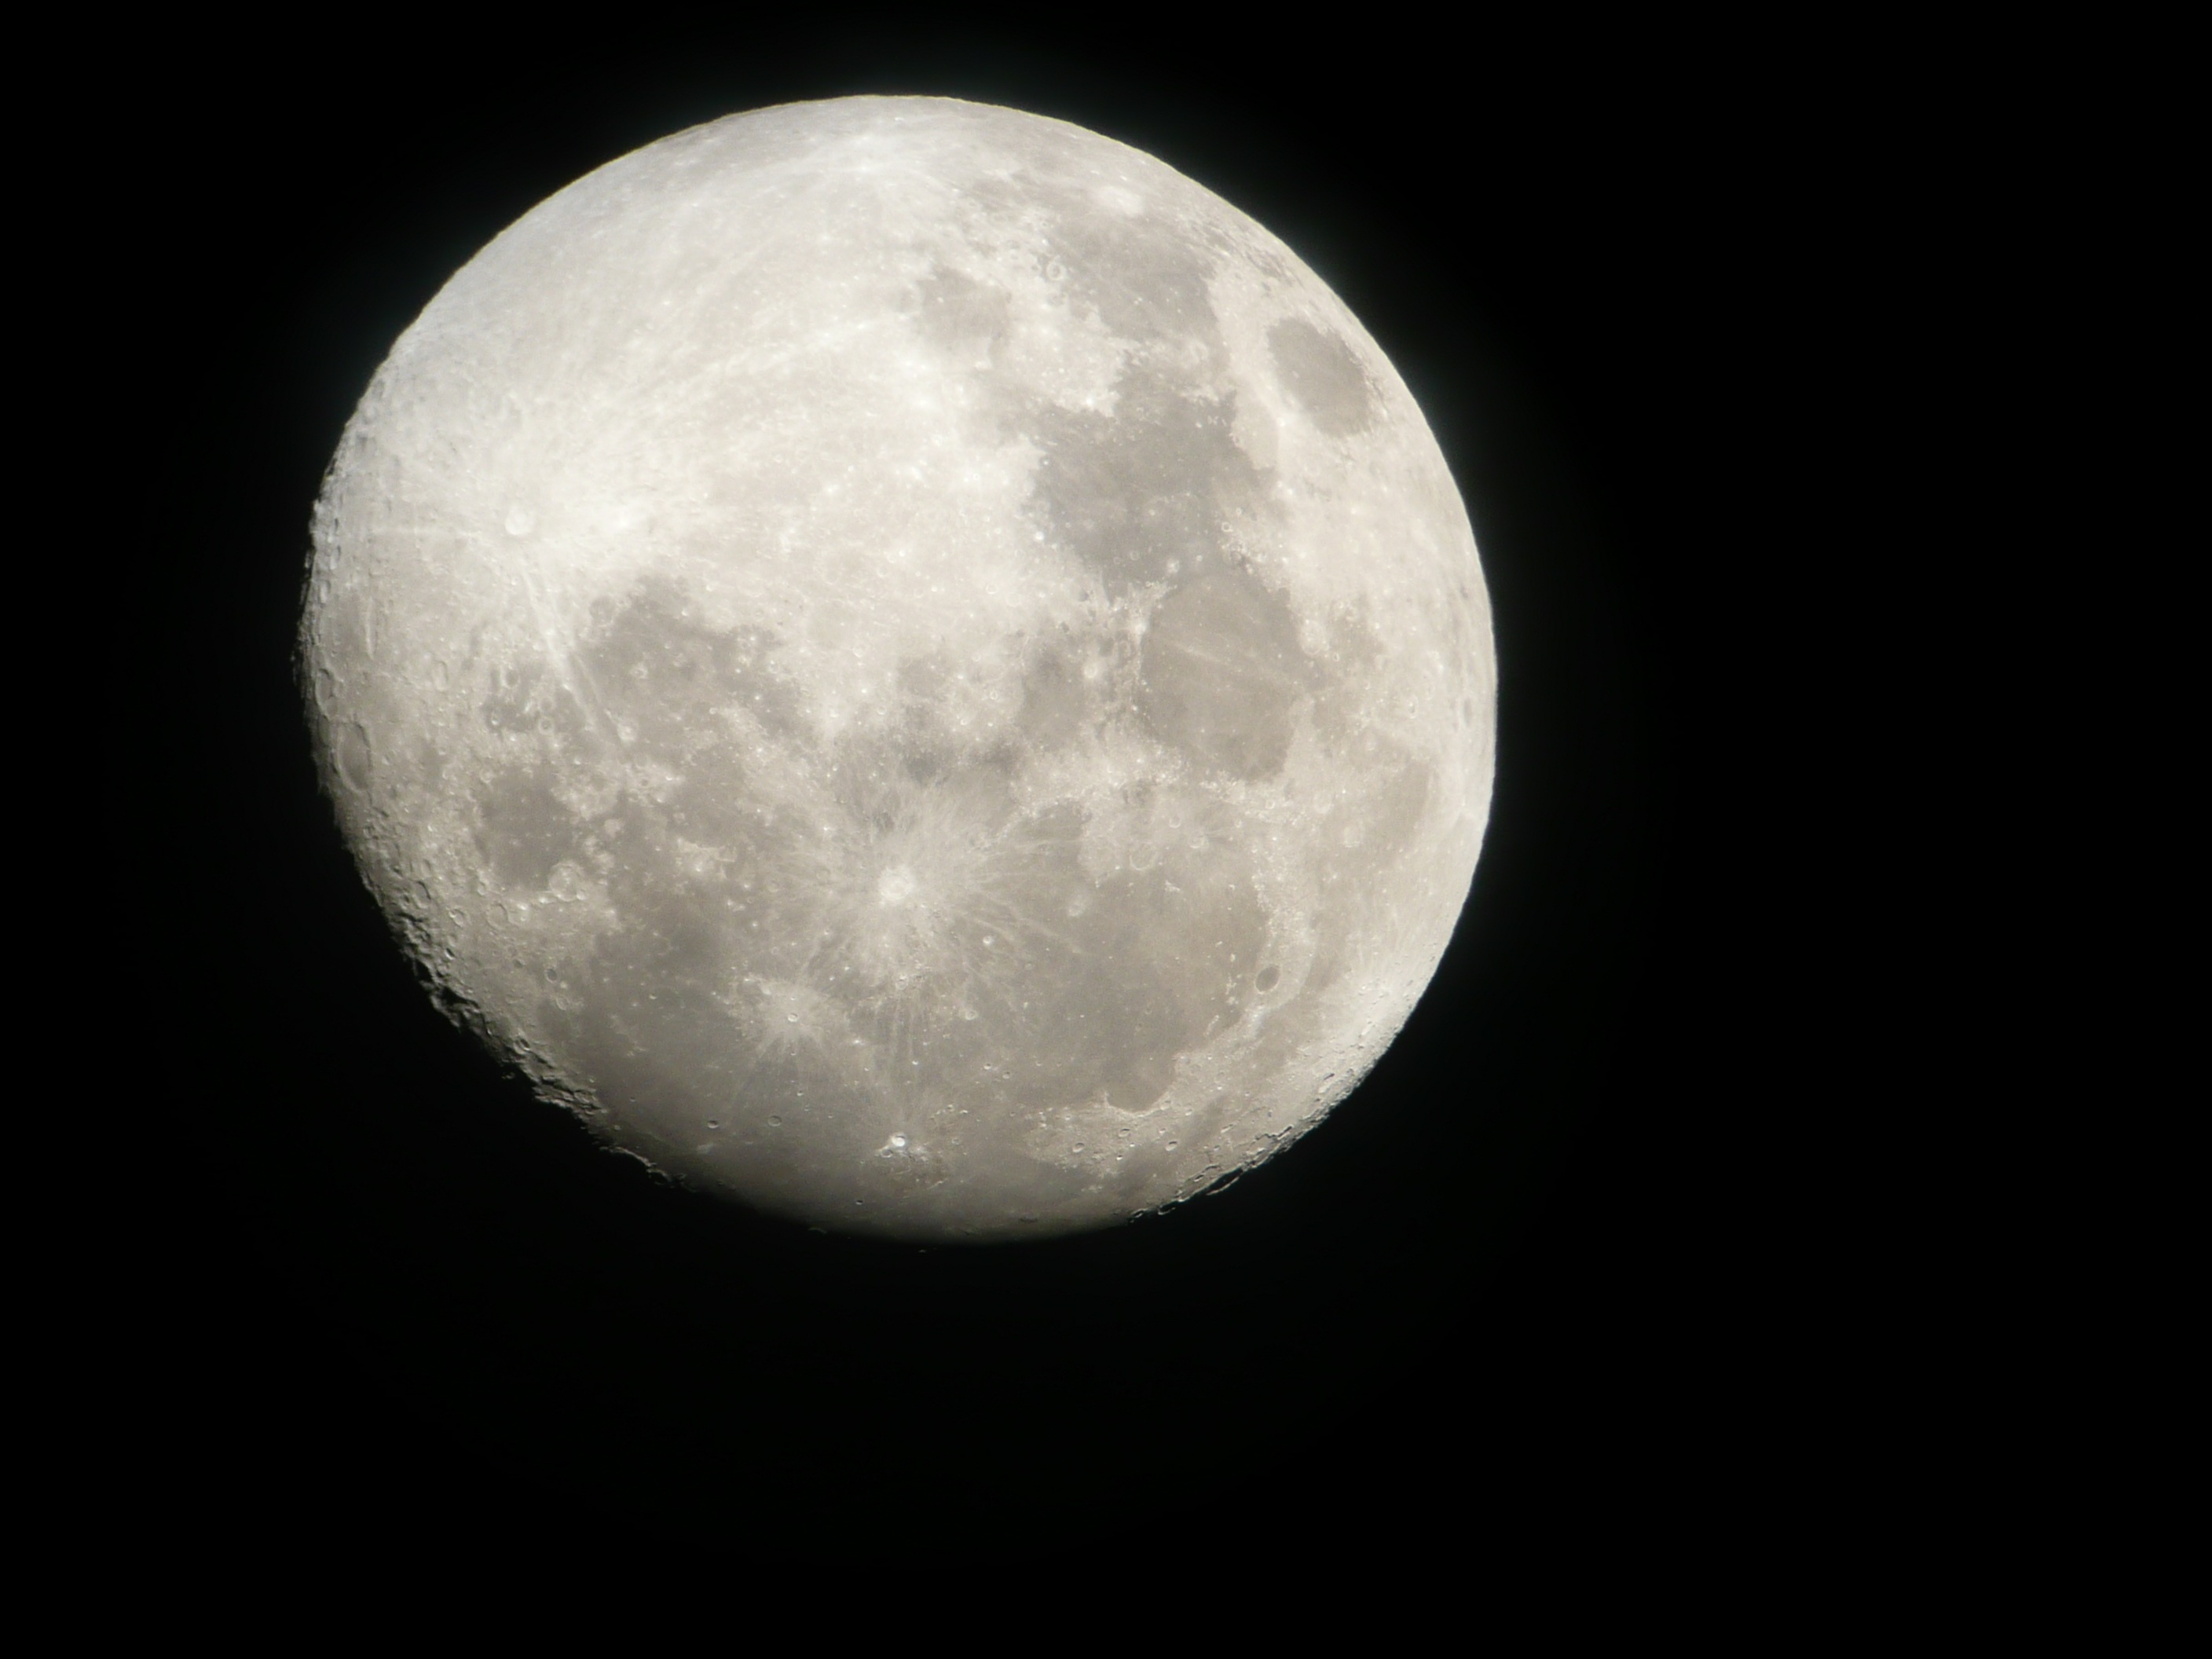
night, atmosphere, space, night sky, moon, full moon, circle, astronomical object